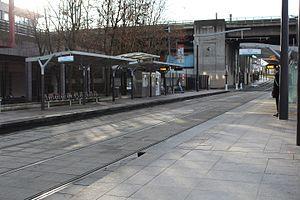
Station de tramway Ella Fitzgerald - Grands Moulins de Pantin sur la ligne 3b du tramway d'Île-de-France.
La gare de Pantin est une gare ferroviaire française de la ligne de Paris-Est à Mulhouse-Ville, située sur le territoire de la commune de Pantin, dans le département de la Seine-Saint-Denis, en région Île-de-France.